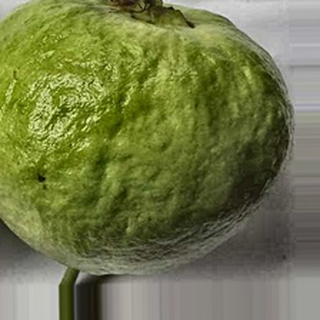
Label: healthy_guava